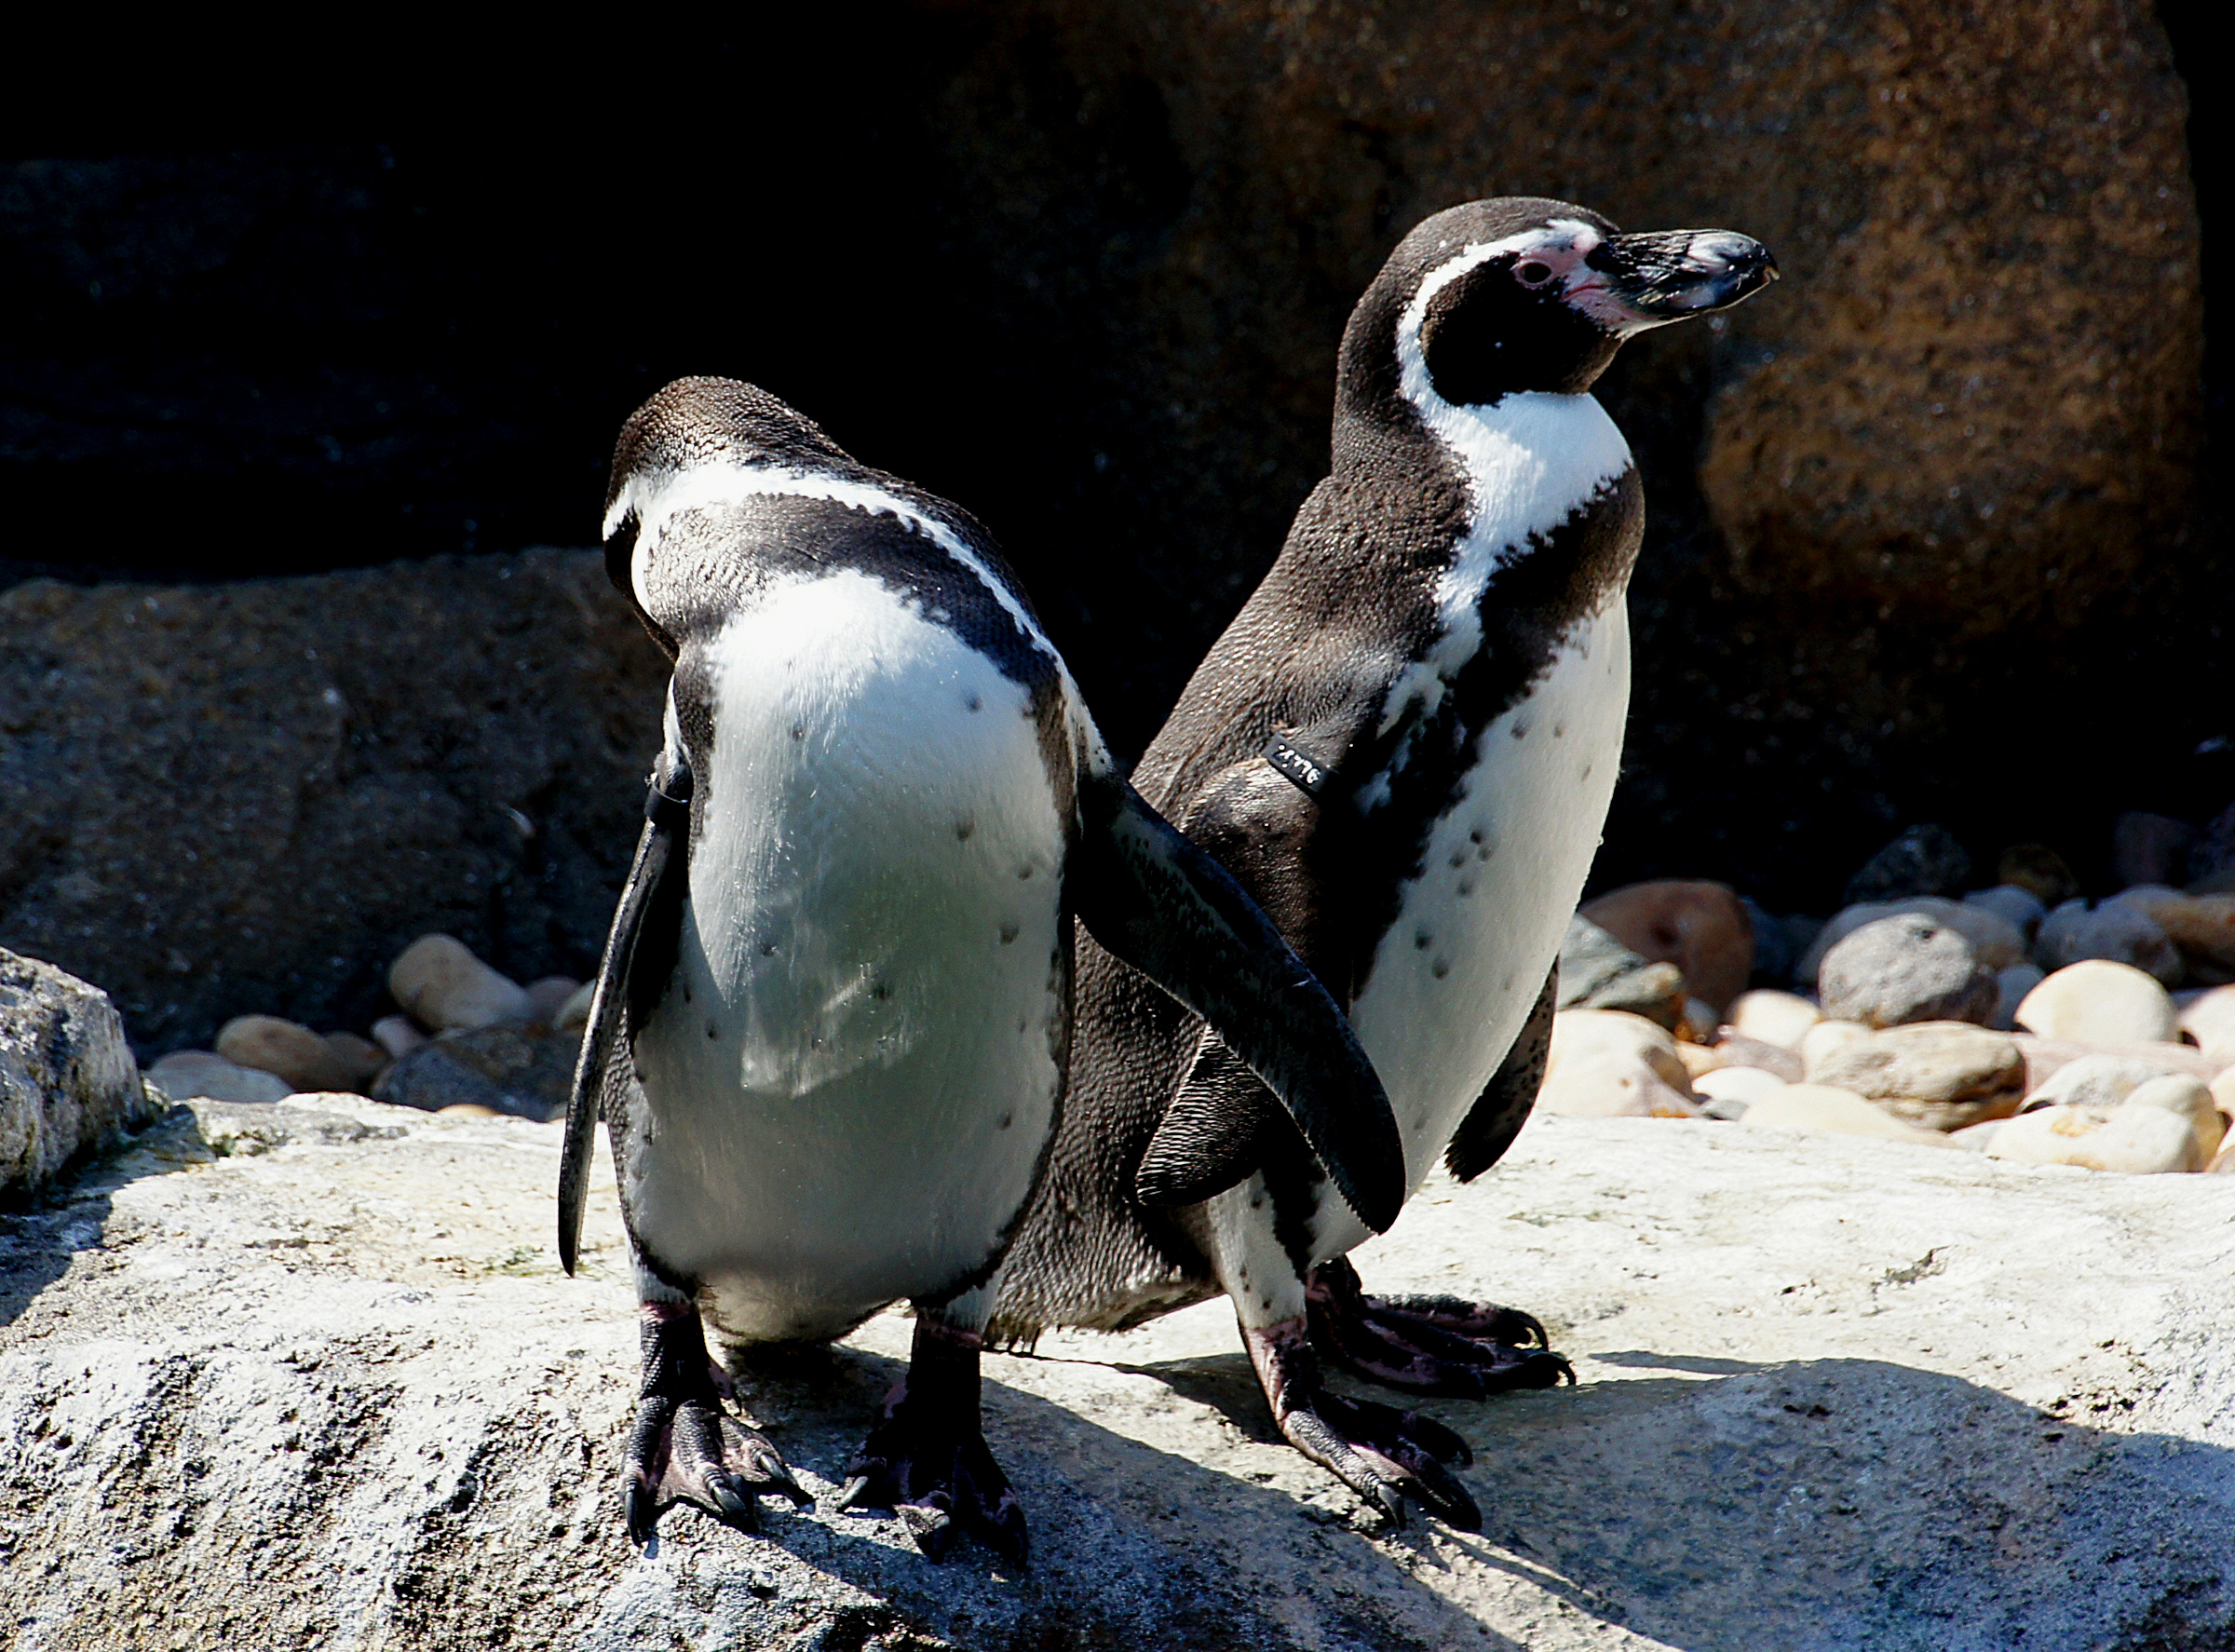
bird, wildlife, zoo, beak, blue, fauna, penguin, vertebrate, humboltpenguins, flightless bird